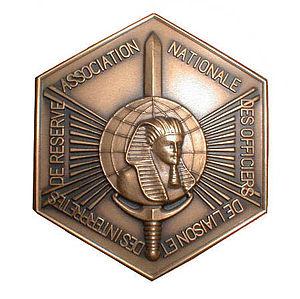
Médaille de l'association Nationale des Officiers de Liaison et des Interprètes de réserve (ANOLIR)
Les interprètes militaires sont des sous-officiers ou officiers français dont la spécialité est la connaissance de langues étrangères.